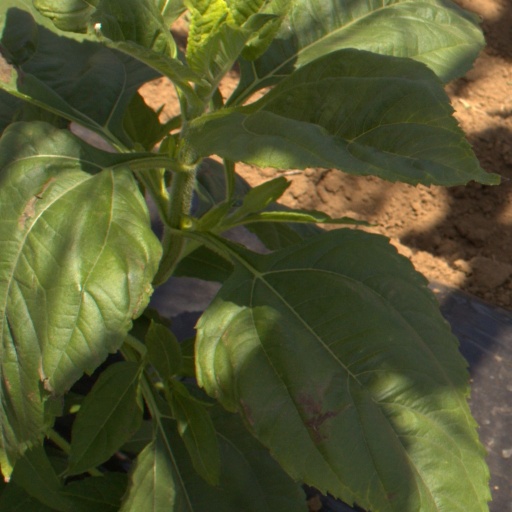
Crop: Jerusalem artichoke